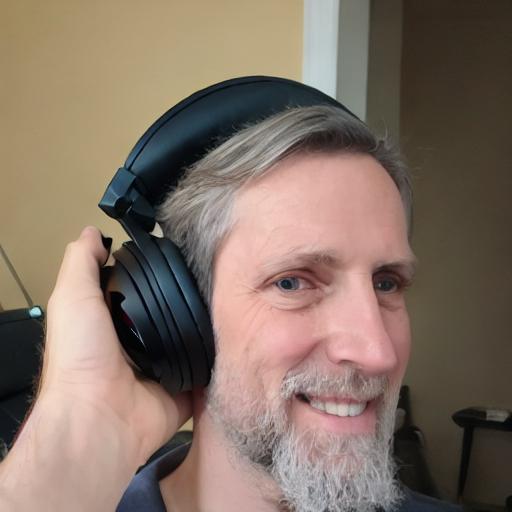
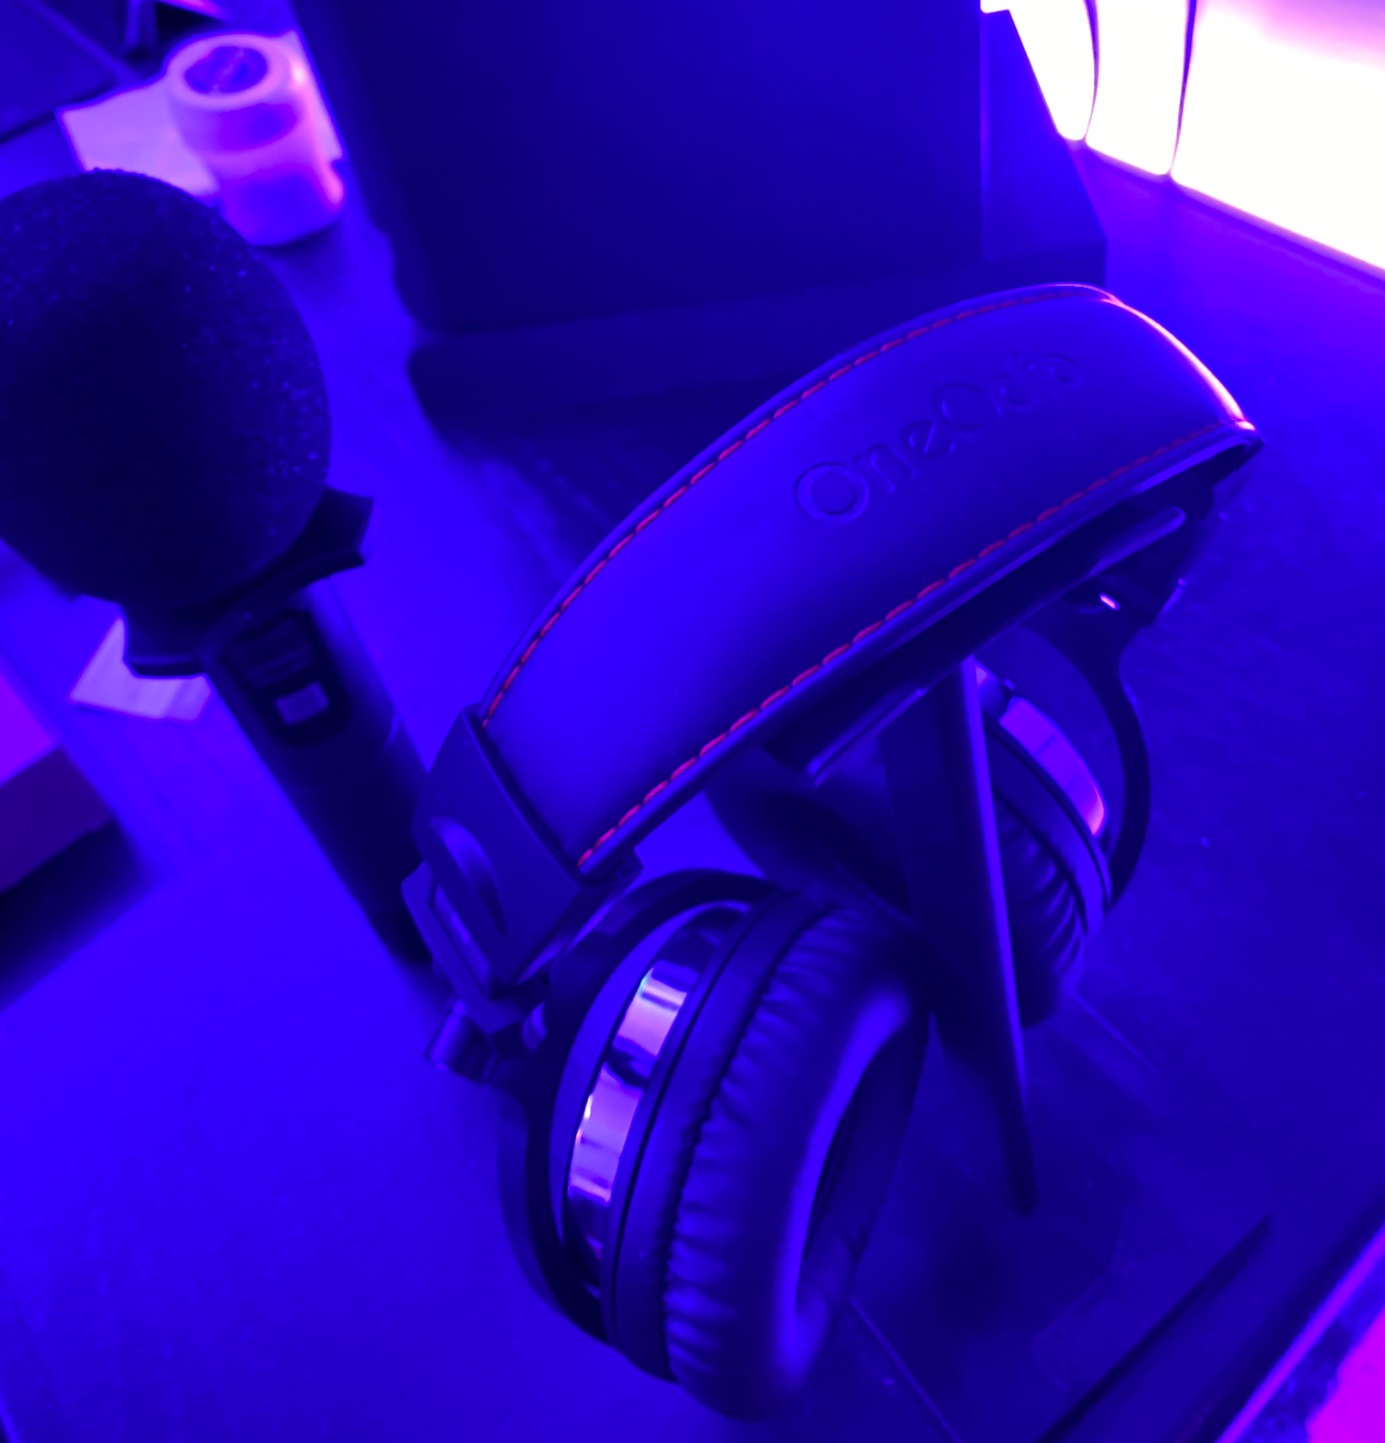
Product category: headphones
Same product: no